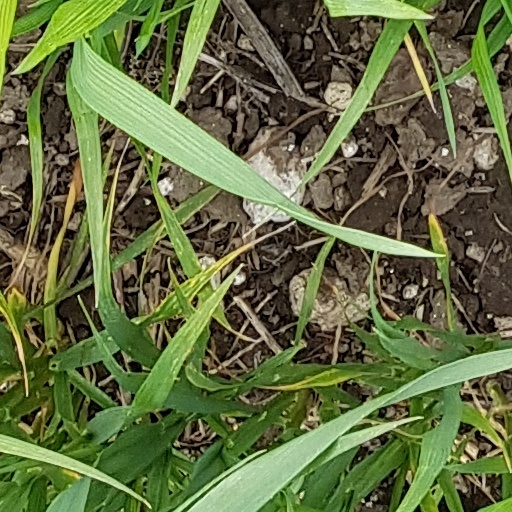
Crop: wheat